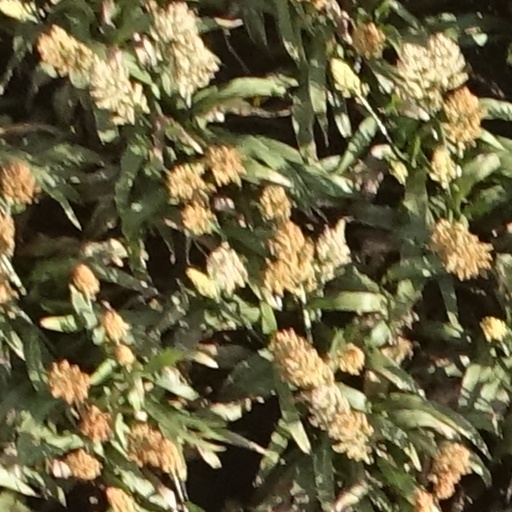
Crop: sorghum